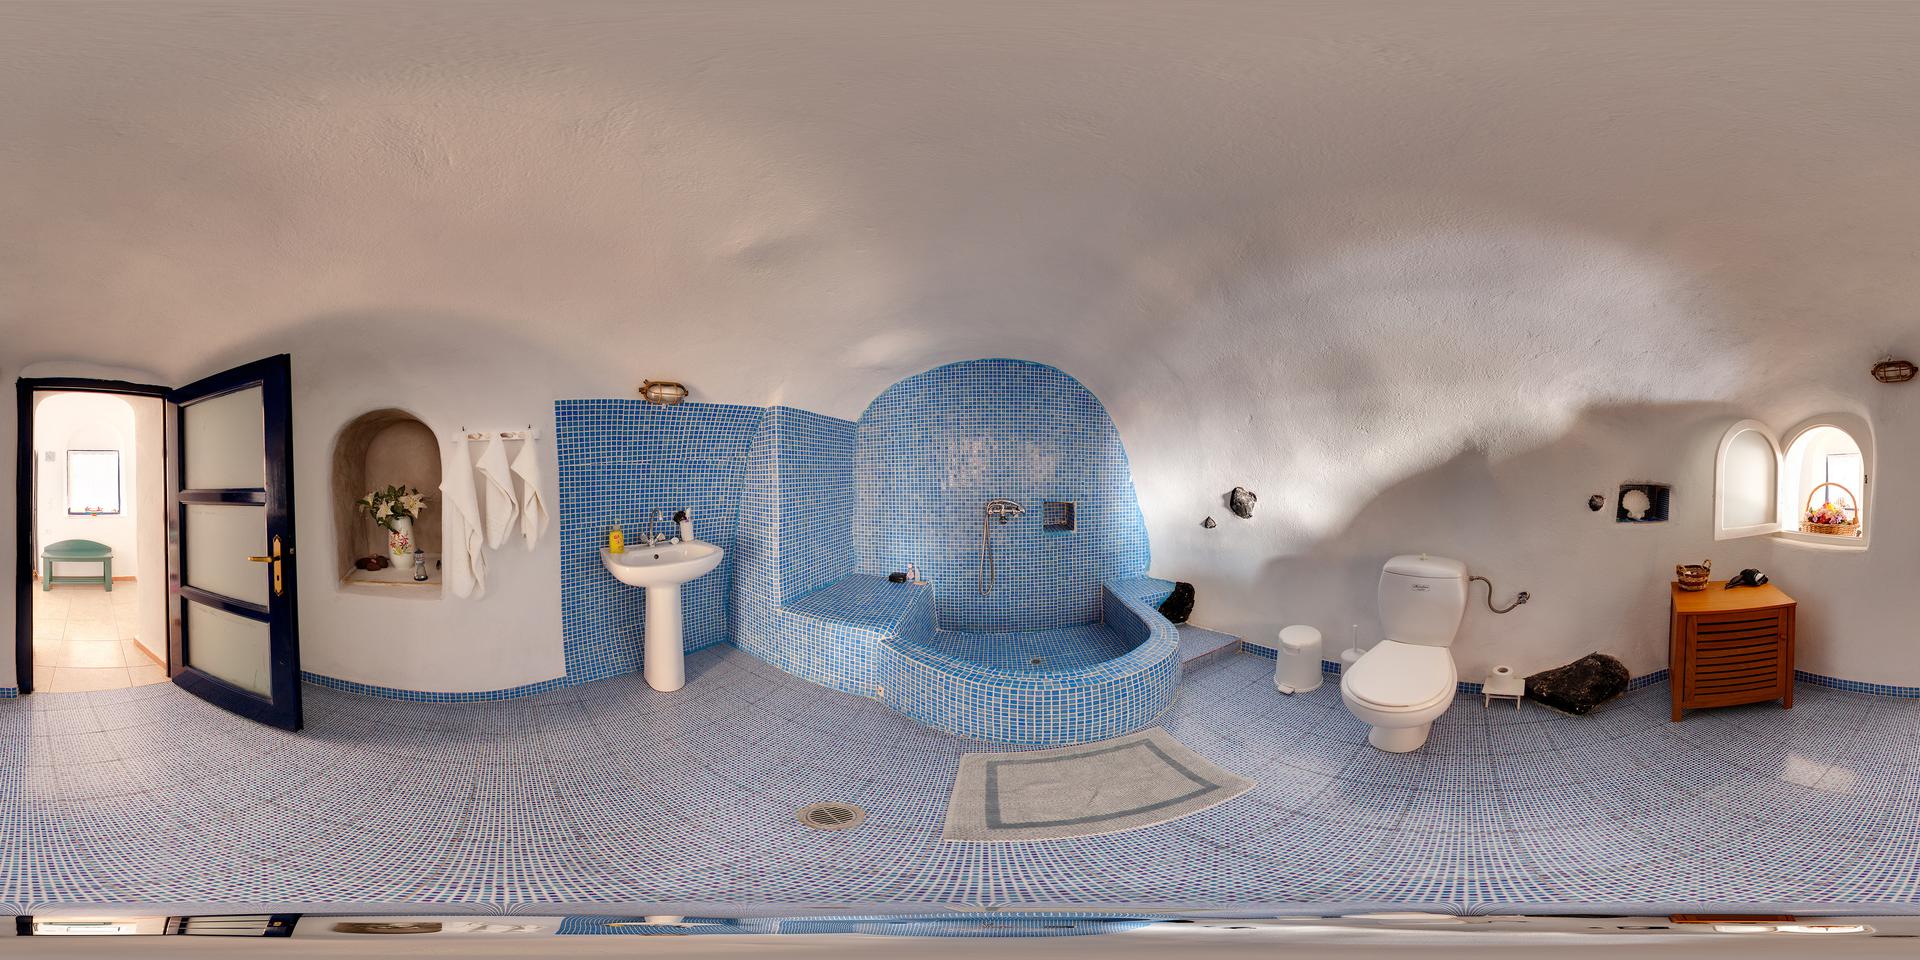
Referred object: the white toilet

Referred object: the blue mosaic bathtub